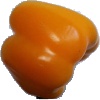
Label: Pepper Yellow 1